Palazzo Colonna (Marino)

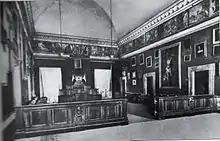
The Throne Room, with the Zuccari brothers' picture gallery, in an early 20th century image

In 1916 Vittoria Colonna Caetani, wife of historian Leone Caetani and heir to the Marino properties of the Colonna family, granted in perpetual emphyteusis to the municipality of Marino the palace and the Barco Colonna, the only properties still privately owned by the Colonna family in their former fiefdom in Marino. At the palace now owned by the municipality, the municipal seat was immediately moved, since 1878 housed in the Palazzo Comunale in what is now Piazza Giacomo Matteotti - today the palace is named after the square in front of it. Along with the municipal seat, the seat of the municipal antiquarium, opened in February 1904, and the seat of the municipal archives, which contained numerous unique documents dating back as far as the 16th century, were moved to Palazzo Colonna.